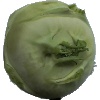
Label: kohlrabi